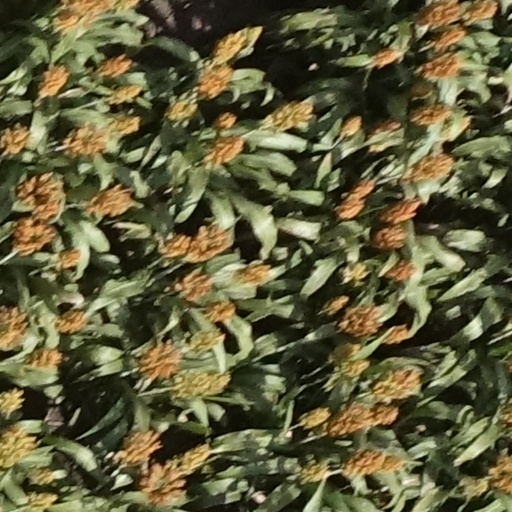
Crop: sorghum